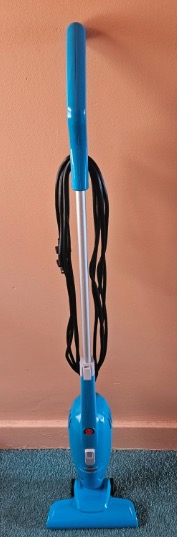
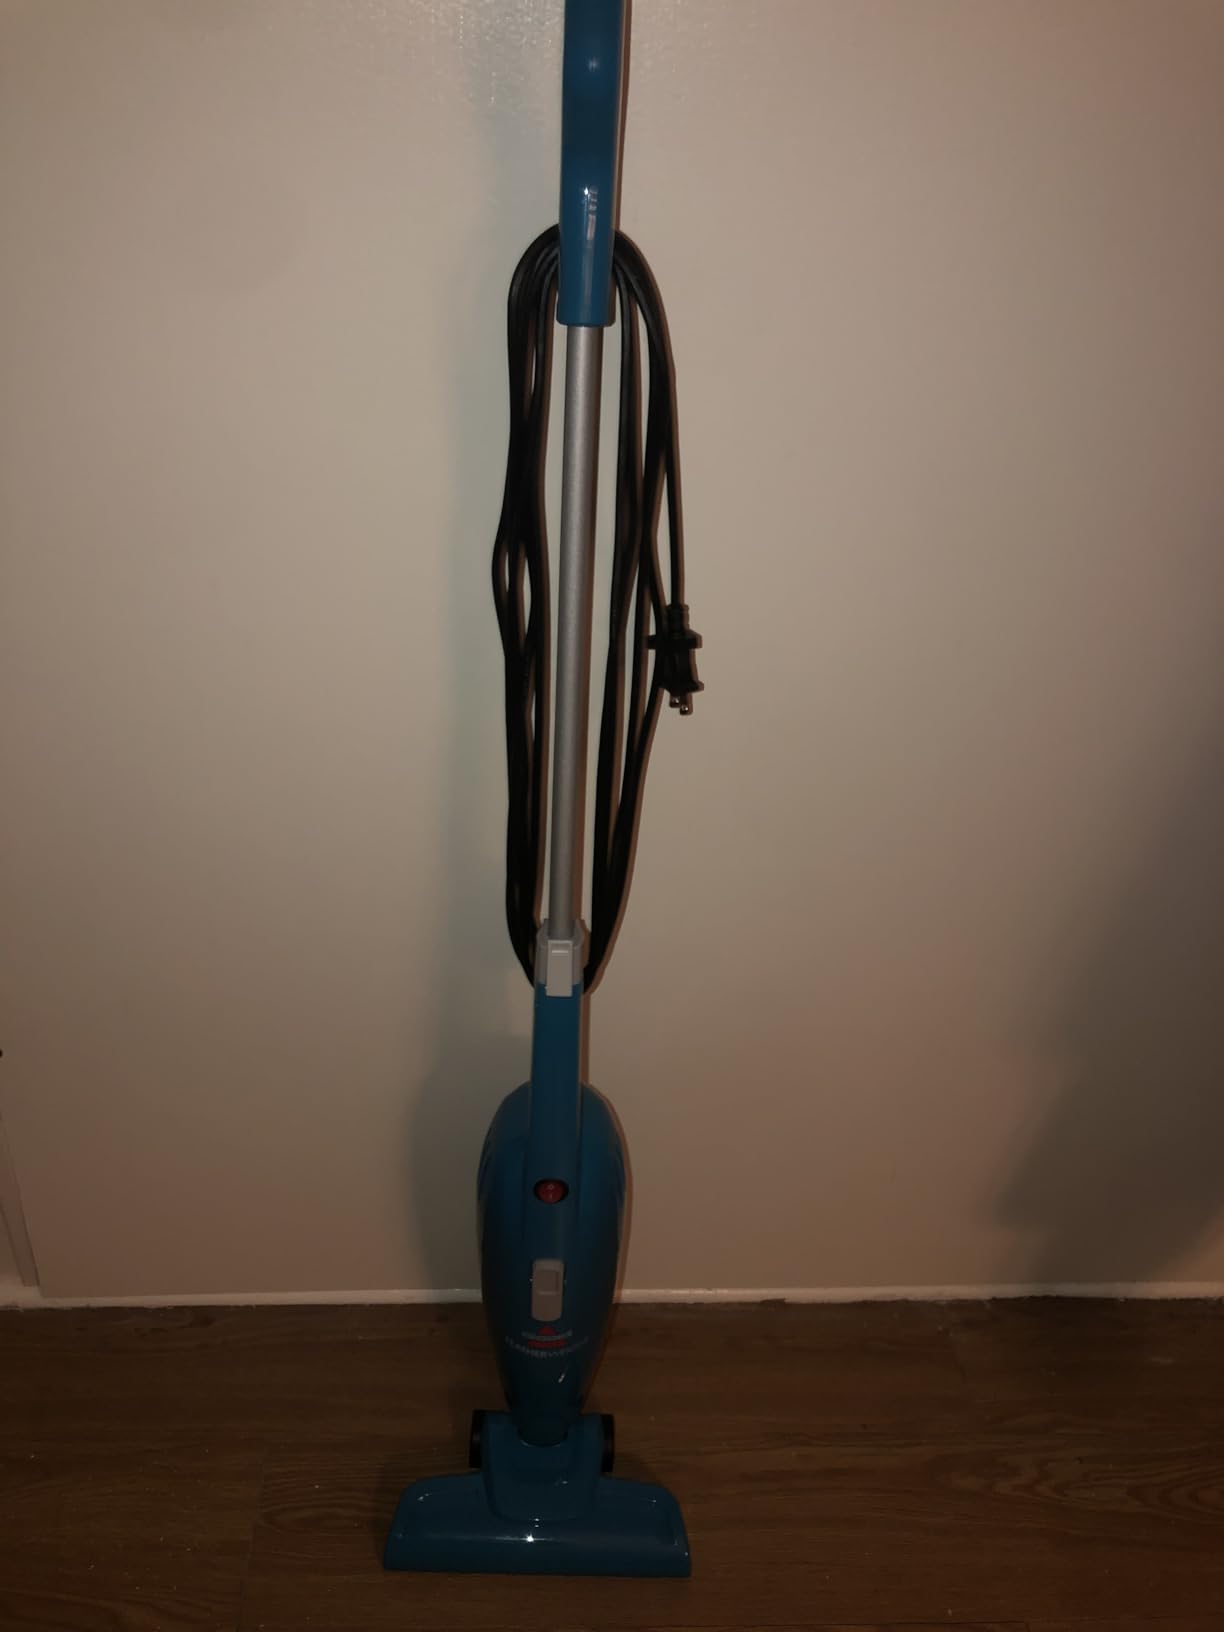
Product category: items_vacuum
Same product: yes